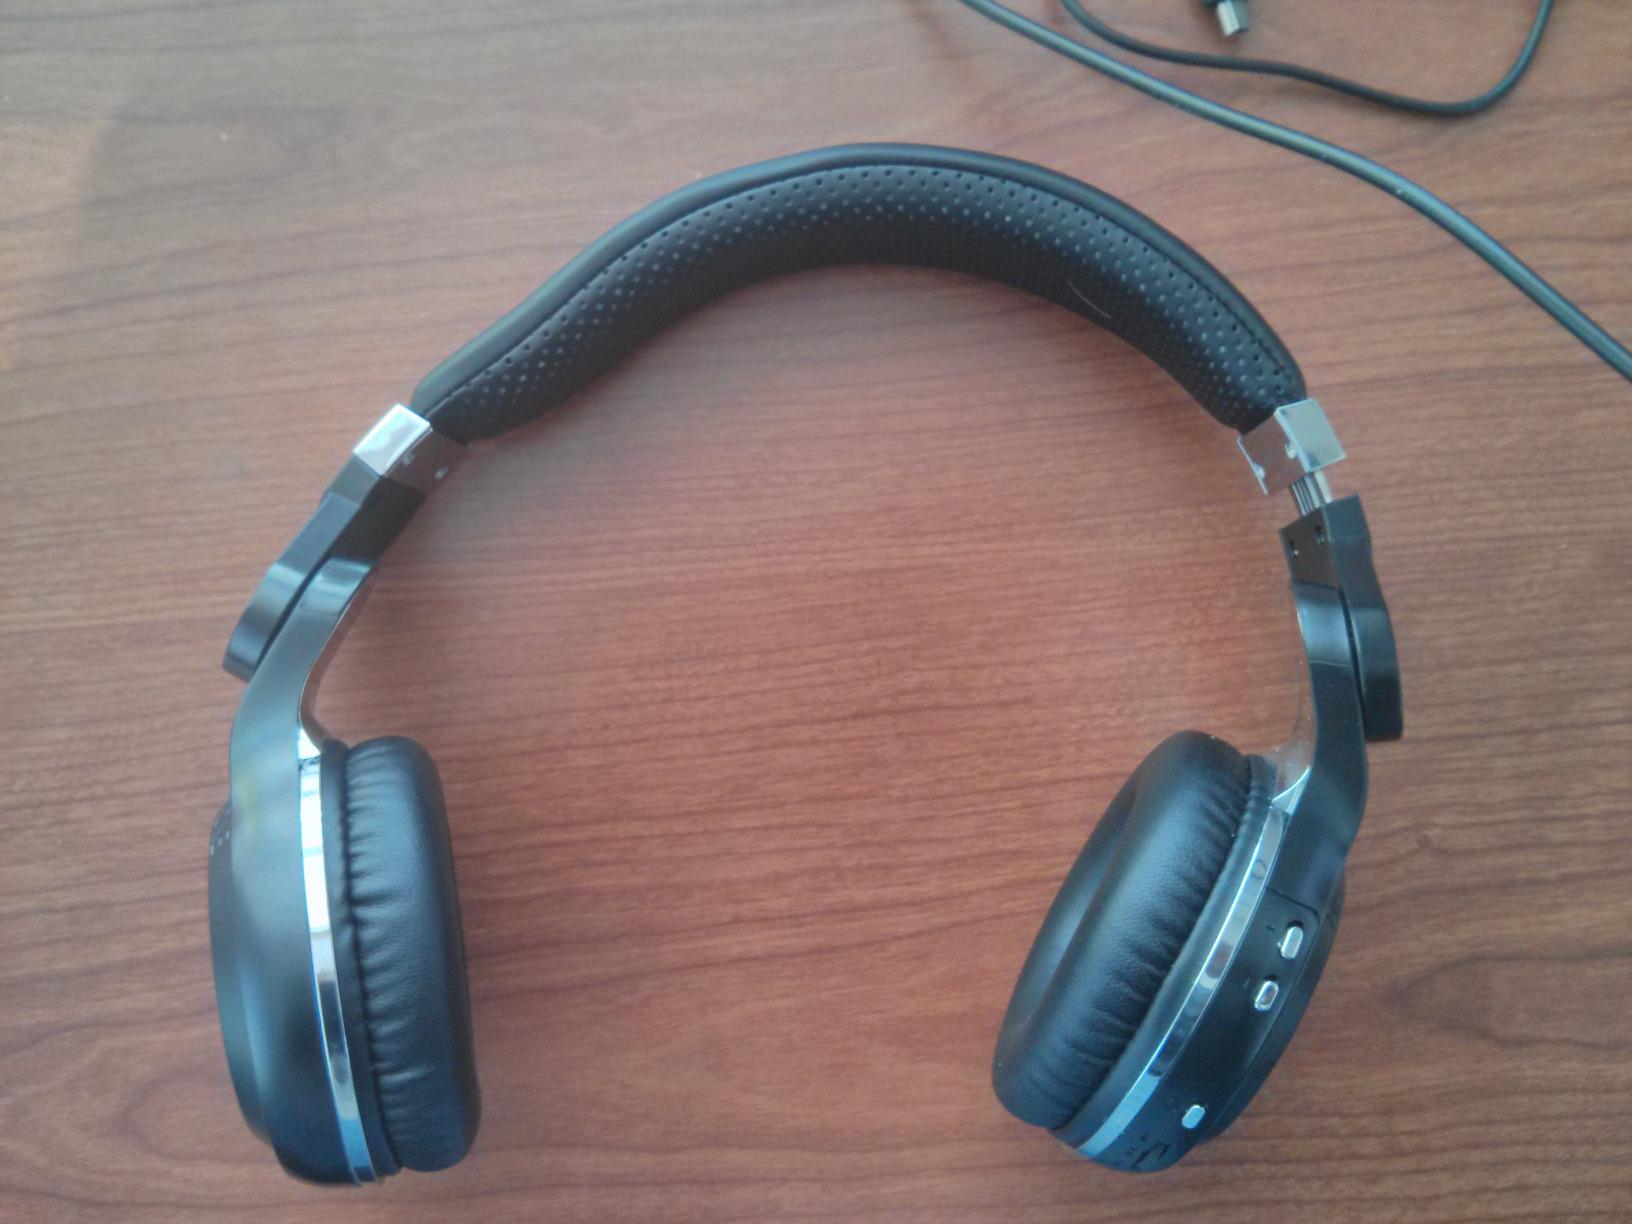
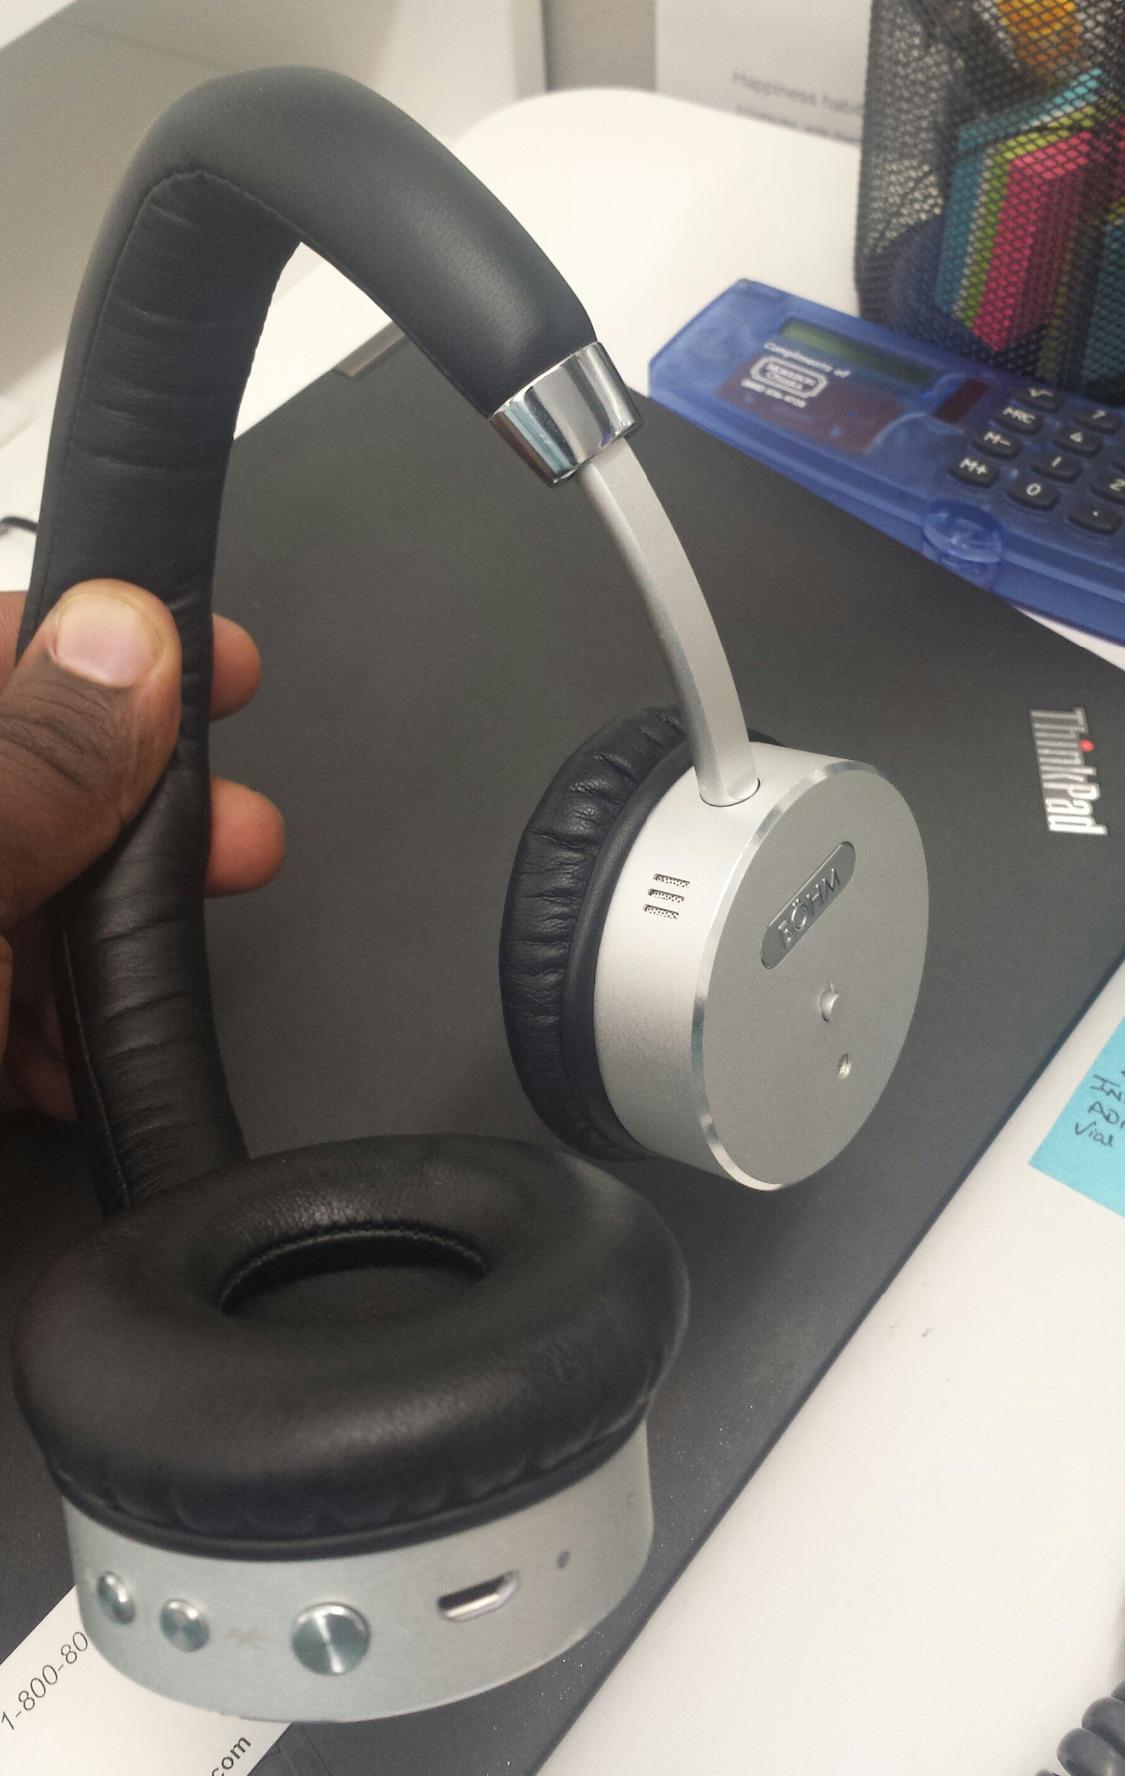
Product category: headphones
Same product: no